Bendor Grosvenor

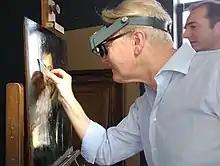
Simon Rollo Gillespie working on Lost portrait of George Villiers, 1st Duke of Buckingham, with Bendor Grosvenor in the background

Grosvenor was born on 27 November 1977 in London. His parents are The Honourable Richard Alexander Grosvenor and Gabriella Grosvenor.